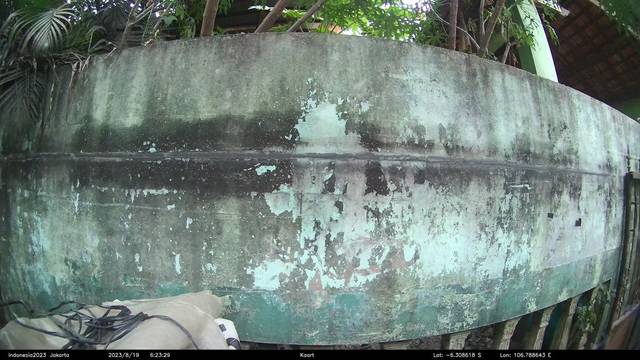
Region: Indonesia
Coordinates: -6.309, 106.789